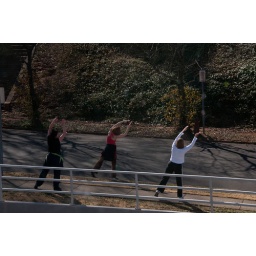
The over forty all girl band practicing their moves outside my office on a Saturday morning.